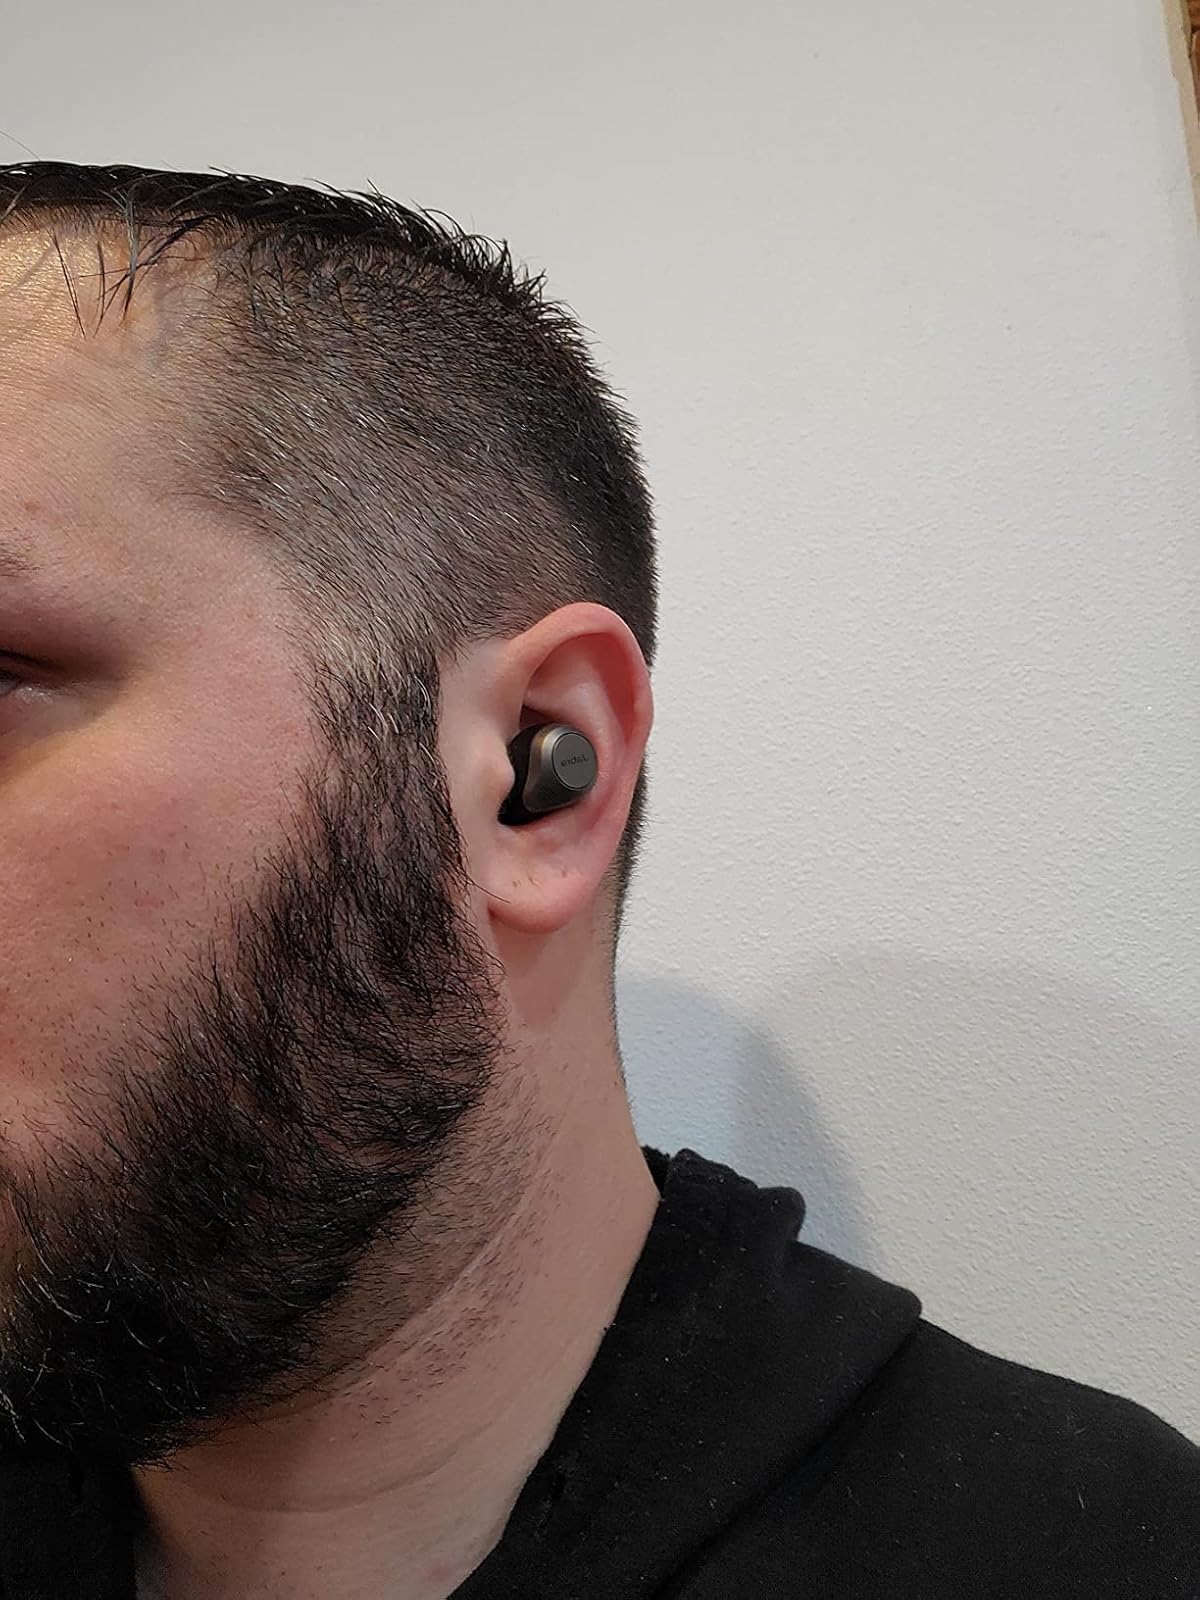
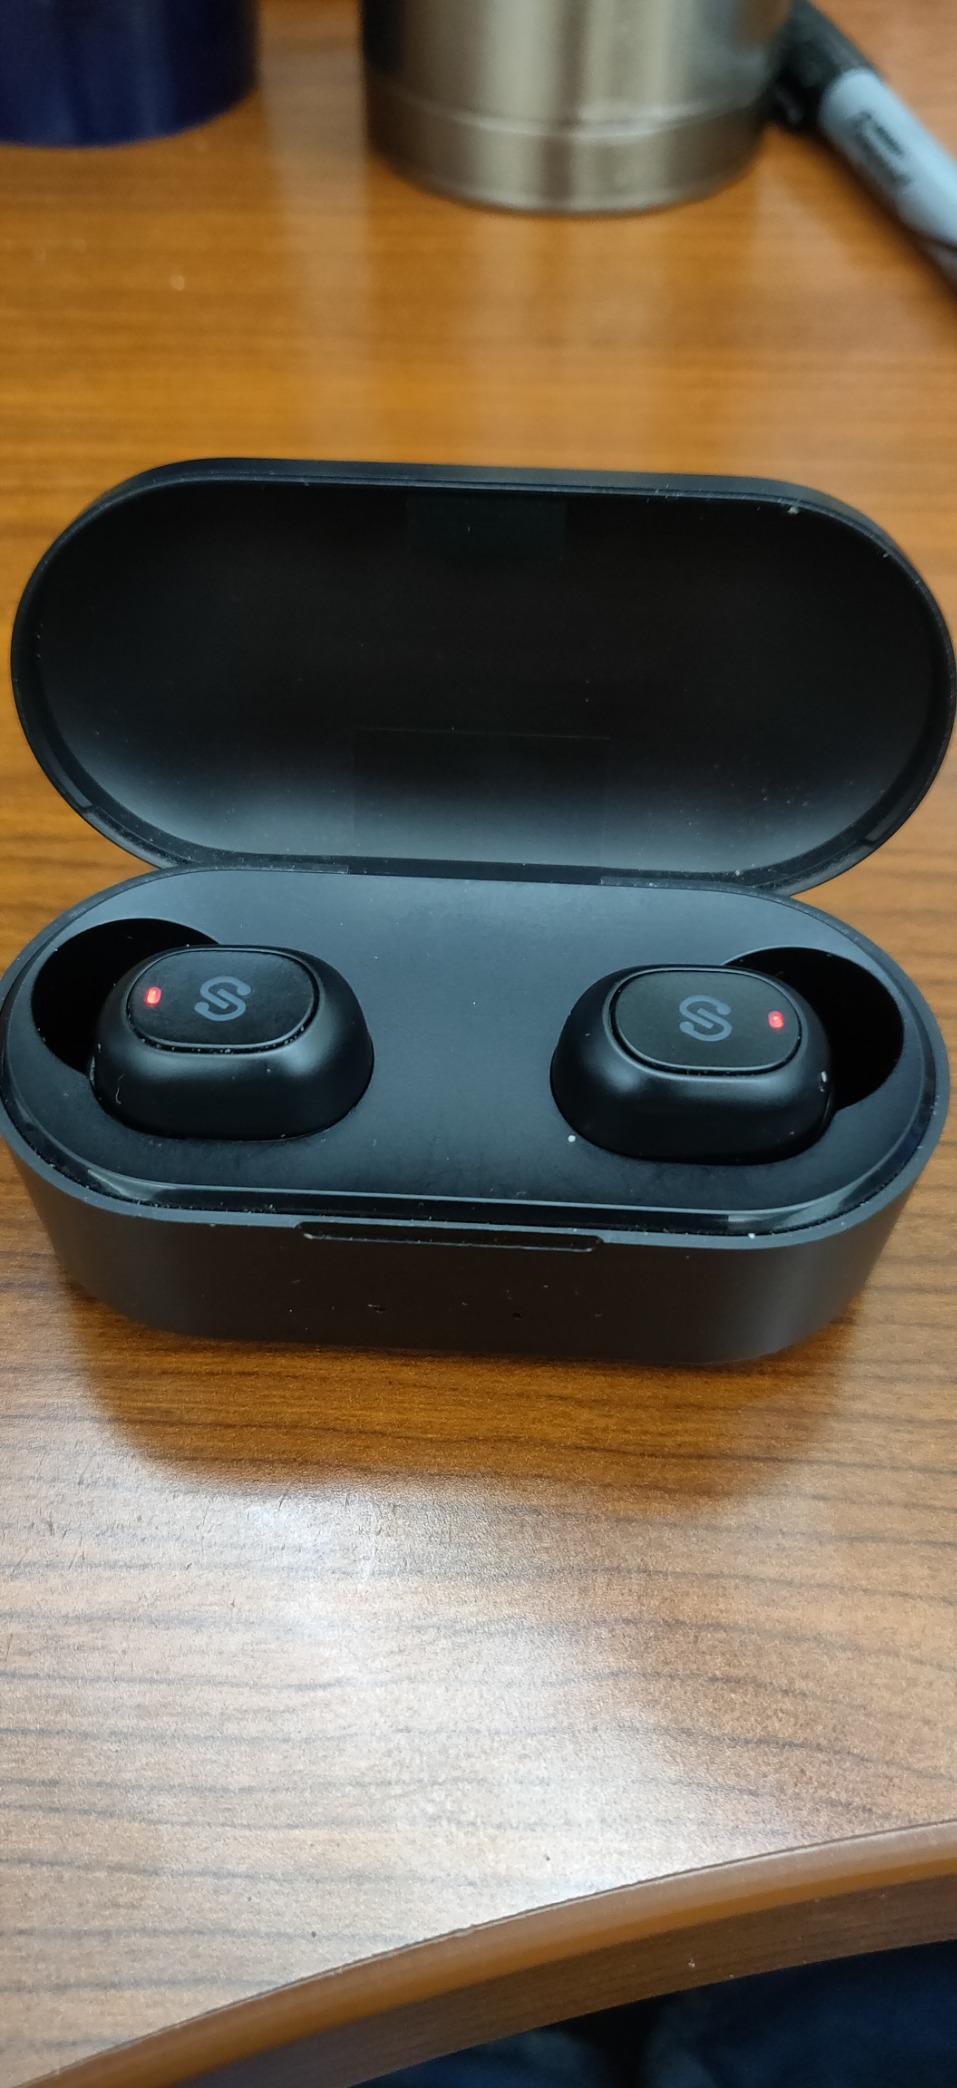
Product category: earbuds
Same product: no